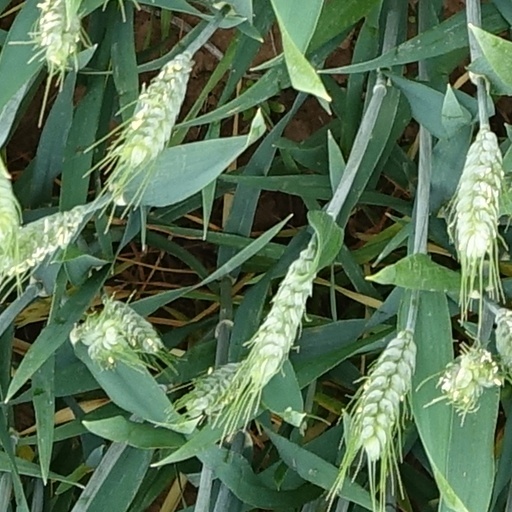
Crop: wheat